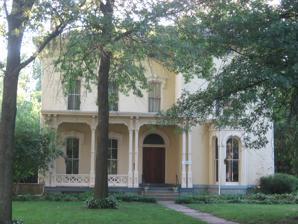
Building: Sage-Robinson-Nagel House
Country: United States of America
Year built: 1868
Historic house in Indiana, United States United States historic place Sage-Robinson-Nagel House U.S. National Register of Historic Places U.S. Historic district Contributing property Sage-Robinson-Nagel House, July 2011 Show map of Vigo County, Indiana Show map of Indiana Show map of the United States Location 1411 S. 6th St., Terre Haute, Indiana Coordinates 39°27′7″N 87°24′36″W / 39.45194°N 87.41000°W / 39.45194; -87.41000 Area less than one acre Built 1868 ( 1868 ) Architectural style Italianate NRHP reference No. 73000025 Added to NRHP April 11, 1973 Sage-Robinson-Nagel House , also known as the Historical Museum of the Wabash Valley, is a historic home located at Terre Haute , Vigo County, Indiana . It was built in 1868 and is a two-story, L-shaped, Italianate style brick dwelling. It has a low-pitched hipped roof with heavy double brackets, decorative front porch, and a projecting bay window. It was listed on the National Register of Historic Places in 1973. It is located in the Farrington's Grove Historic District . References